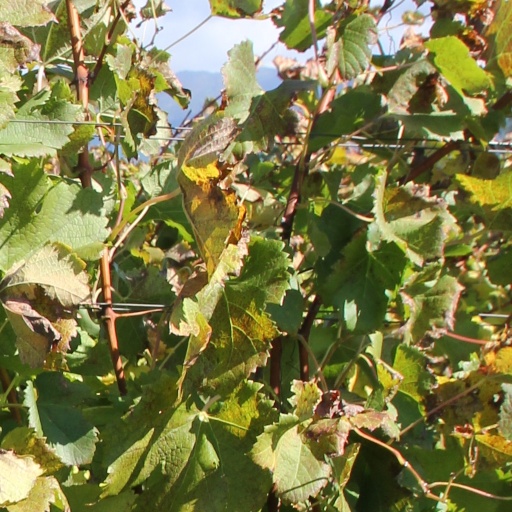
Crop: grape